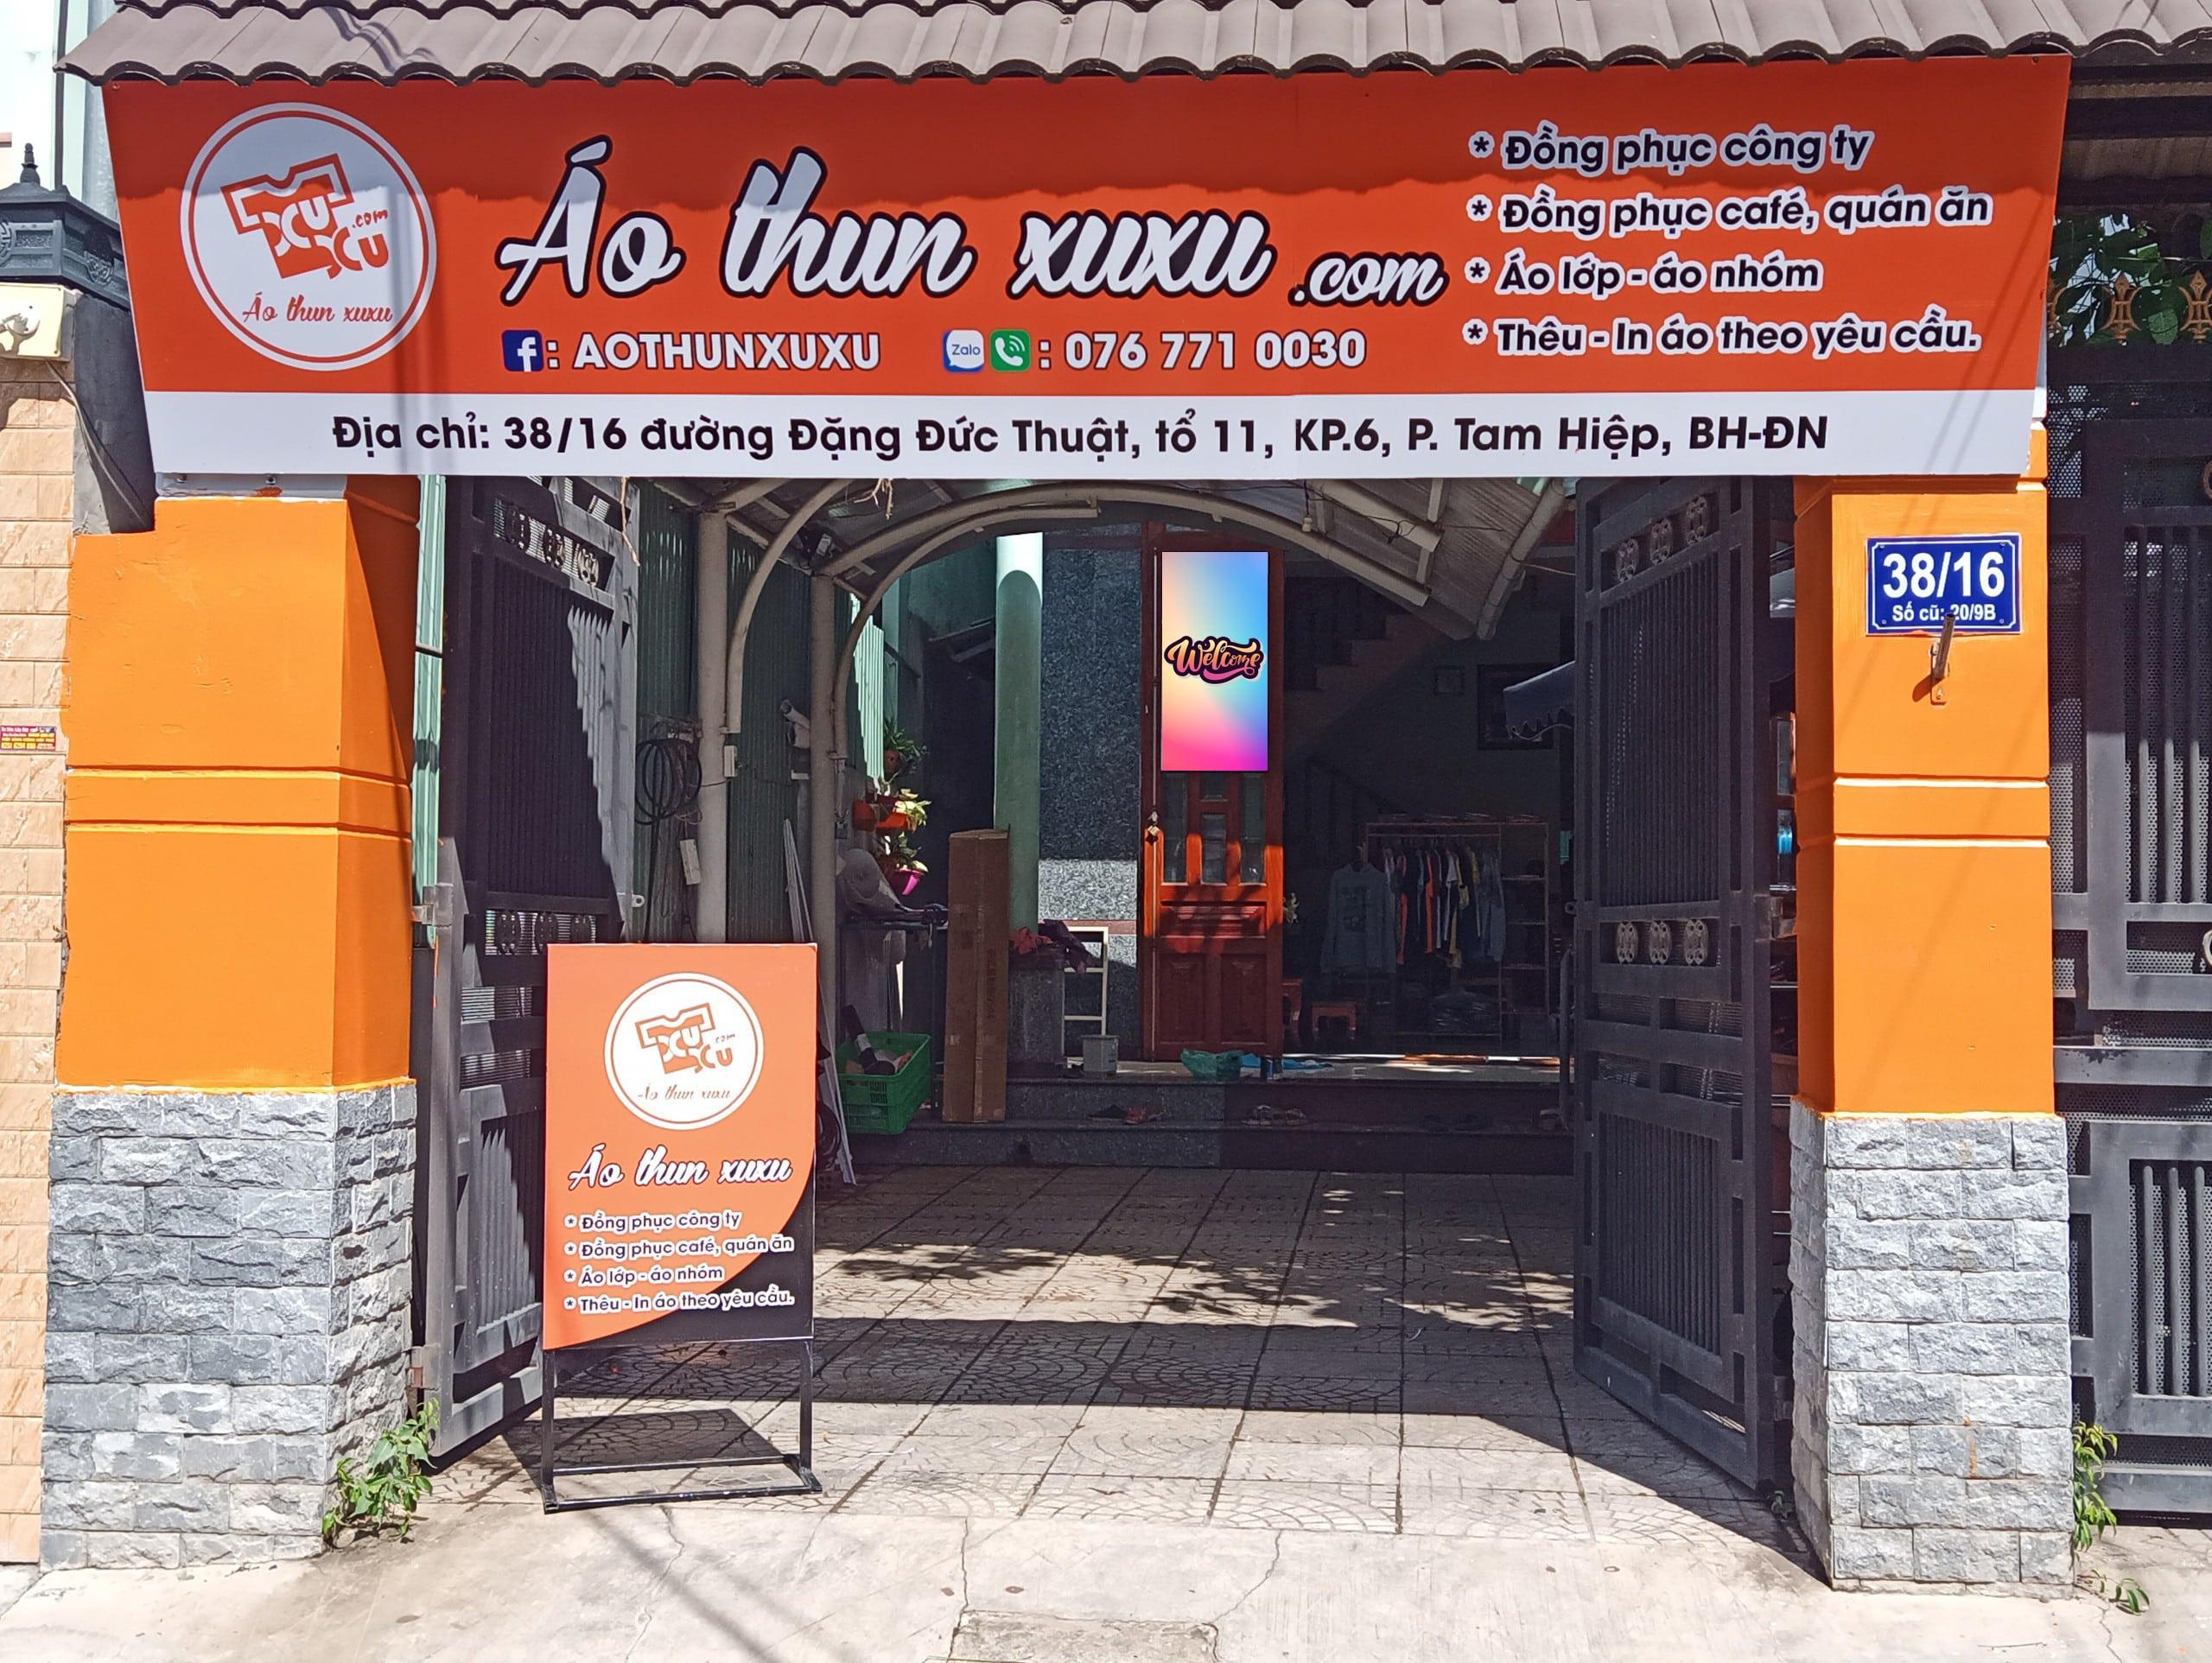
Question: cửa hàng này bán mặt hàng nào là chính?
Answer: áo thun